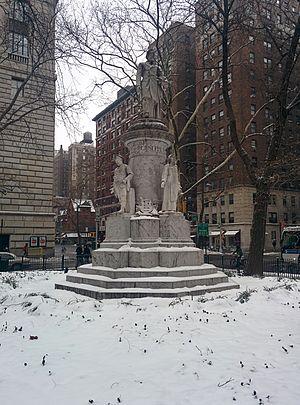
Verdi Square est un petit triangle de terre entouré d'une grille situé dans l'Upper West Side de Manhattan à New York, entre les 72ᵉ et 73ᵉ rues, au sud et au nord, et Broadway et la dixième Avenue à l'ouest et à l'est.